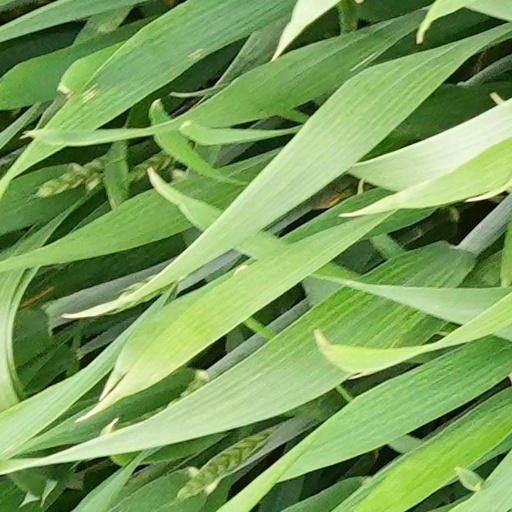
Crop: wheat